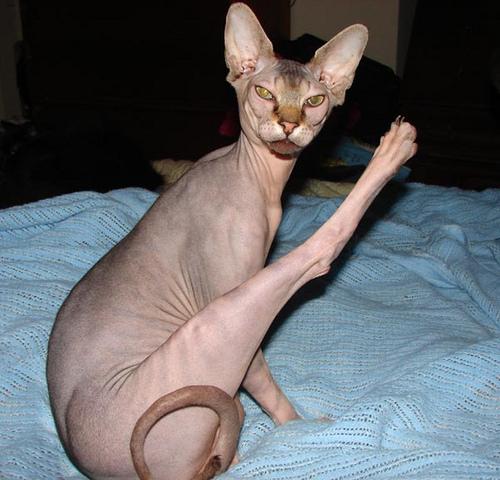
Breed: Sphynx